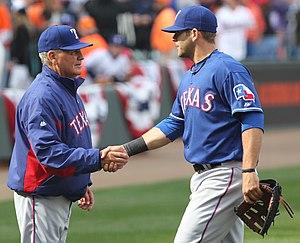
Jackie Spencer Moore est un receveur, manager et instructeur des Ligues majeures de baseball.